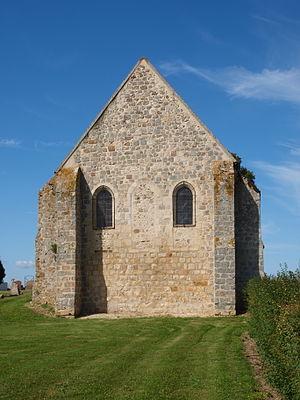
Perceneige (Yonne, France)
Perceneige est une commune française située dans le département de l'Yonne en région Bourgogne-Franche-Comté.